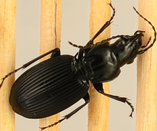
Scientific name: Pterostichus lachrymosus
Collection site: Mountain Lake Biological Station NEON (MLBS), plot MLBS_009